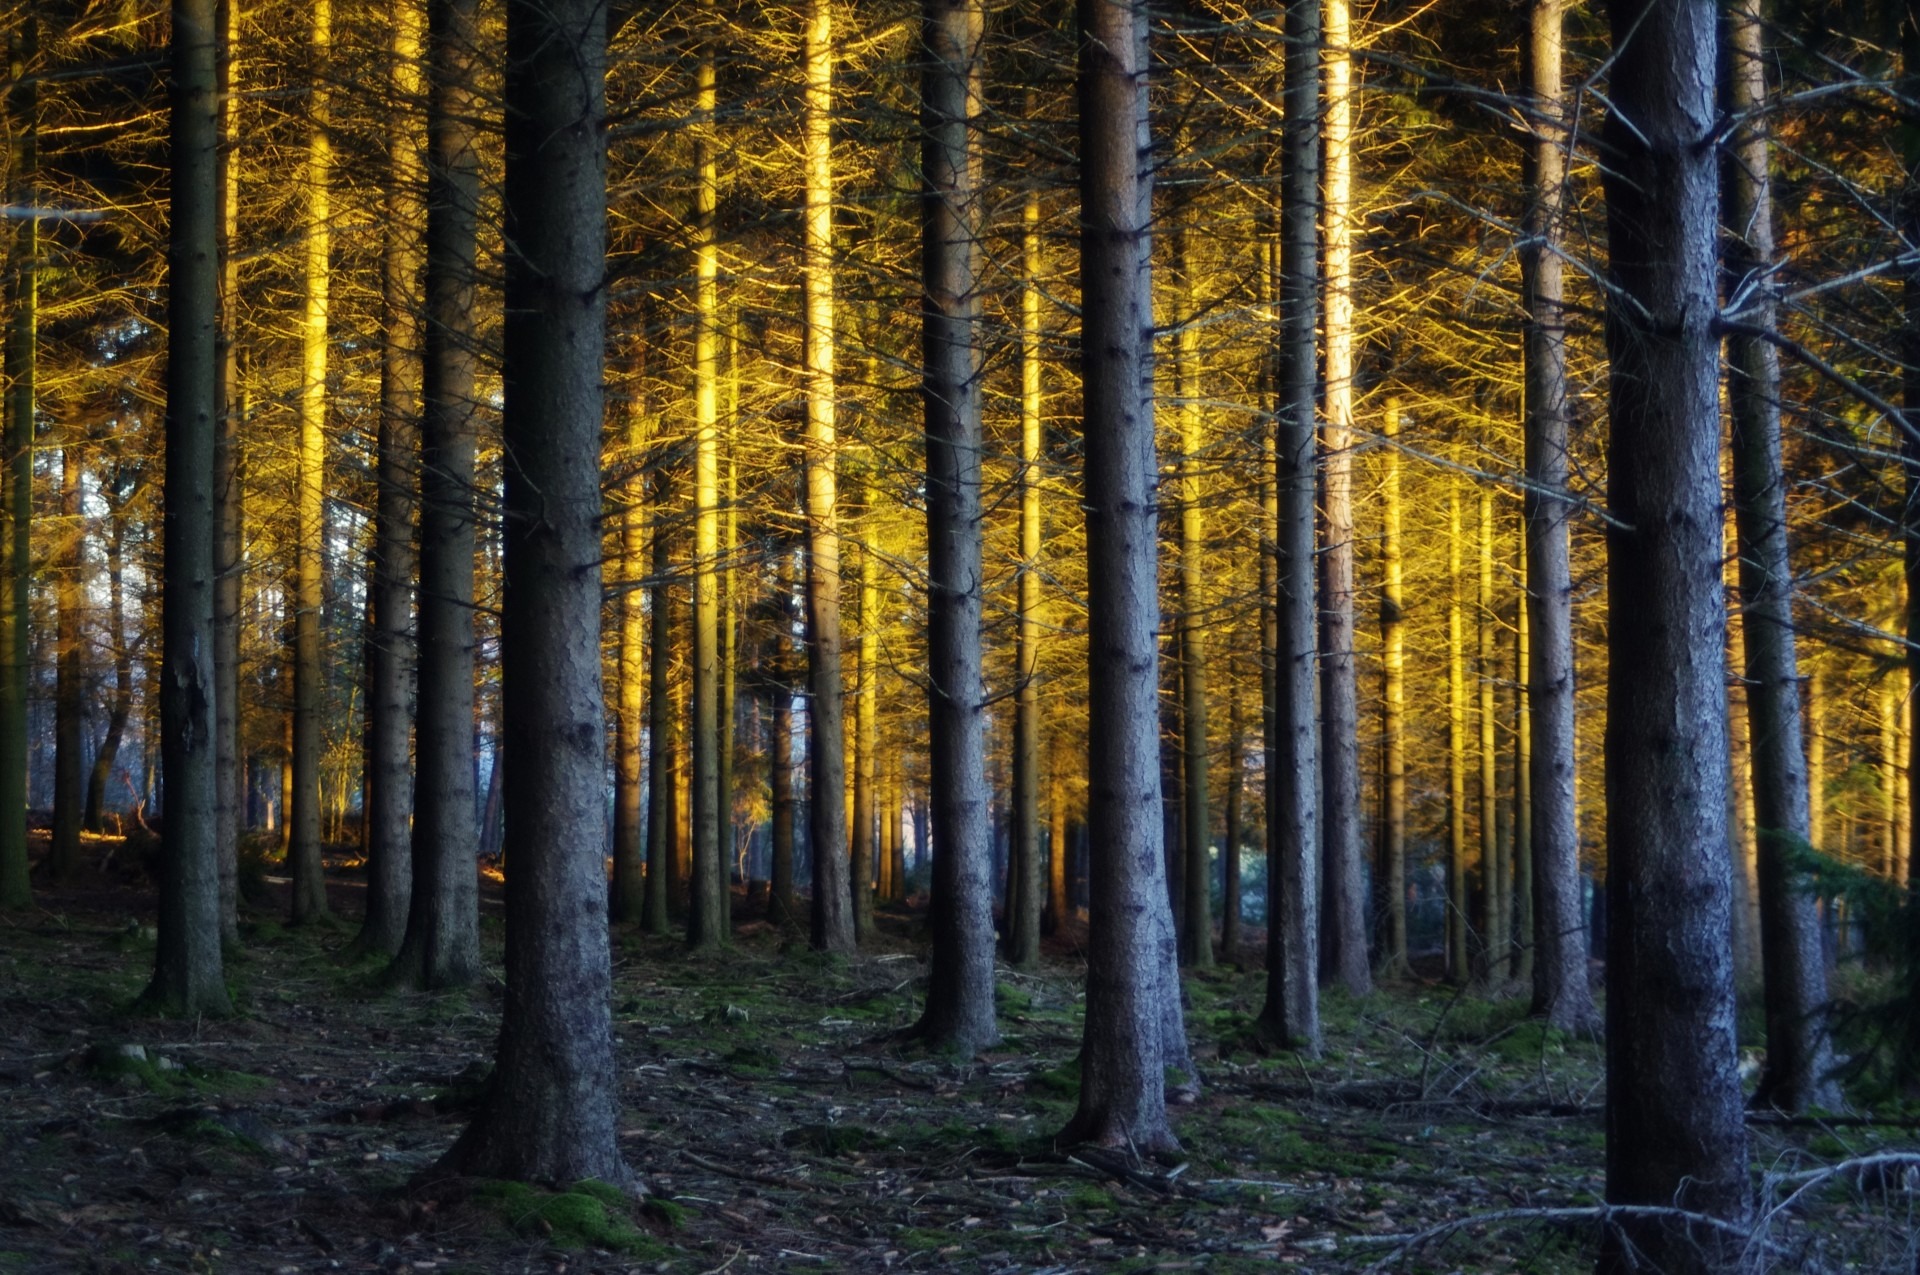
tree, nature, forest, wilderness, branch, plant, sunlight, leaf, trunk, environment, autumn, agriculture, season, trees, leaves, outdoors, woods, spruce, gold, branches, deciduous, grove, magic, woodland, habitat, ecosystem, organic, biome, old growth forest, natural environment, plant stem, woody plant, temperate broadleaf and mixed forest, temperate coniferous forest, land plant